Describe the emotion expressed in this image:  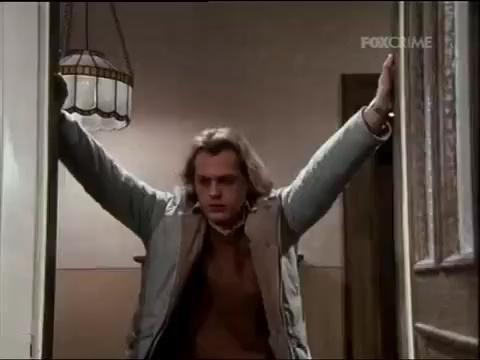
This person displays Suffering, valence and arousal with low intensity.